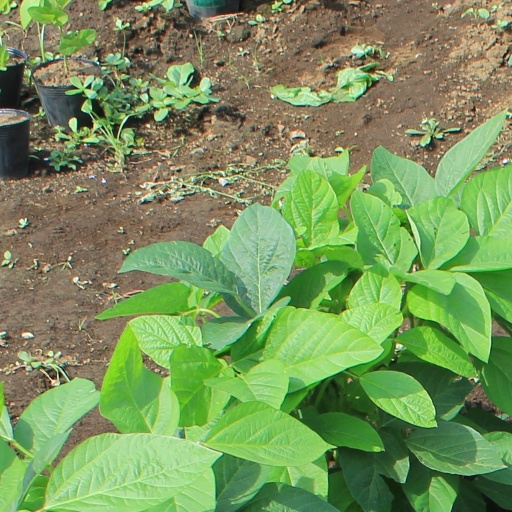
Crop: soybean